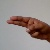
The image shows a hand gesture representing the letter 'H' in Indian Sign Language.